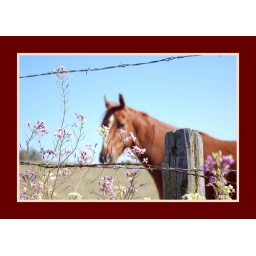
Mare in field of flowers